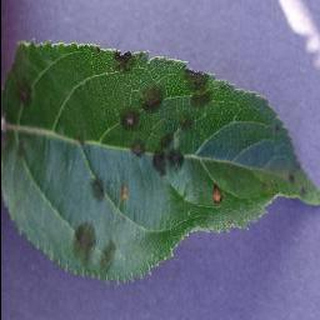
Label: apple_apple_scab